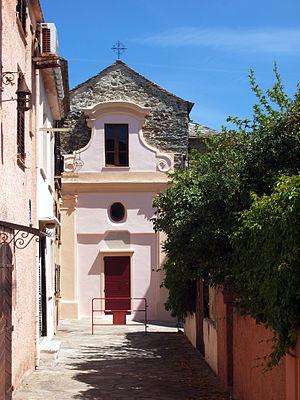
Santa-Maria-di-Lota, Cap Corse (Corse) - Chapelle Notre-Dame du Mont Carmel à Miomo
Santa-Maria-di-Lota est une commune française située dans la circonscription départementale de la Haute-Corse et le territoire de la collectivité de Corse. Elle appartient à l'ancienne piève de Lota.